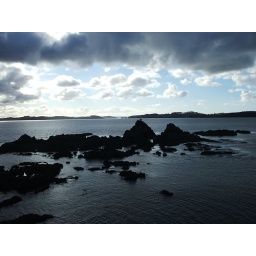
Dark clouds shroud the sun, giving a dark effect over Fraser Light rocks in the Bay Of Islands